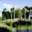
Label: bridge